Joseph H. Gale

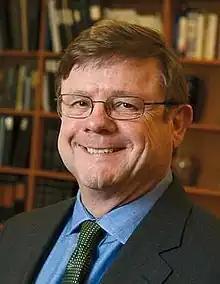

Joseph Harold Gale (born August 26, 1953) is a former judge of the United States Tax Court.